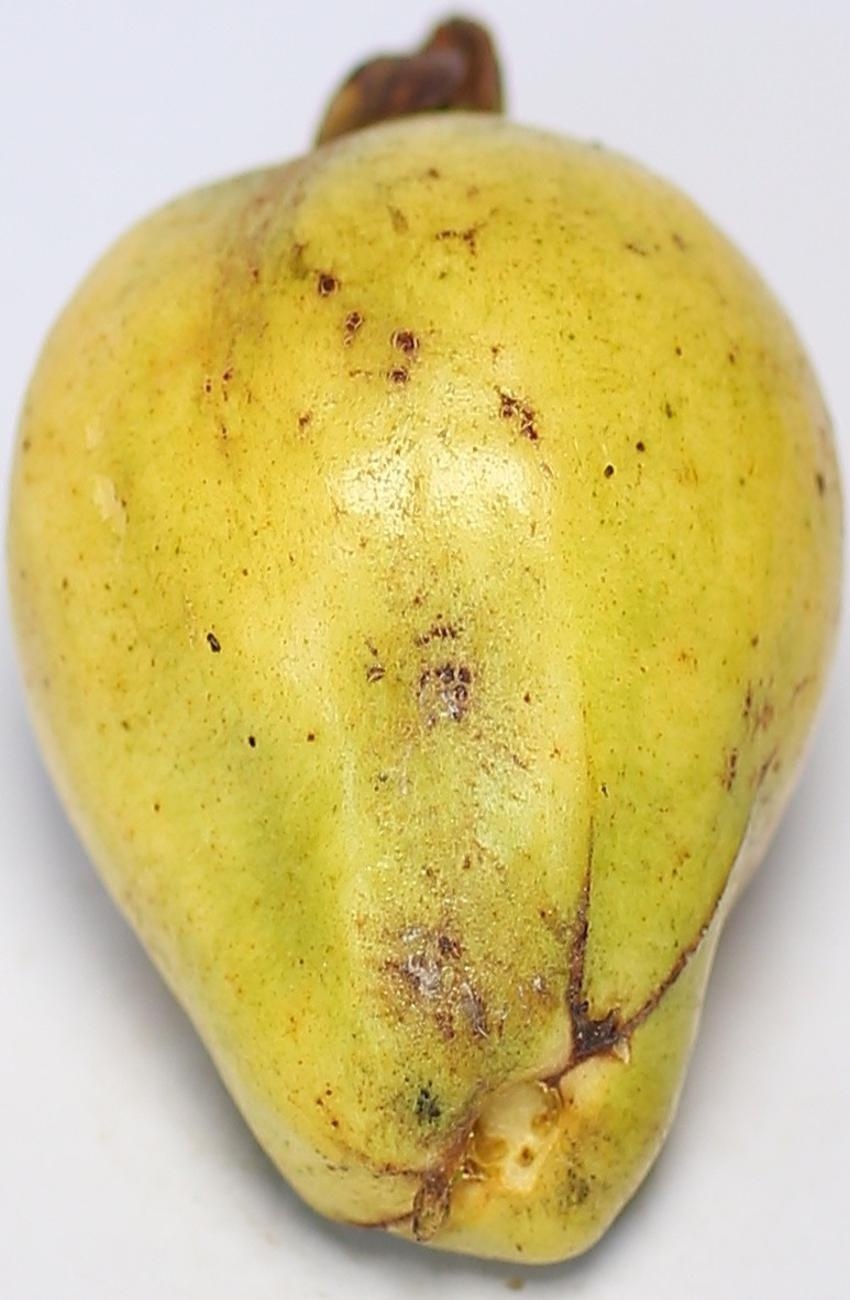
Maturity: ripe
Variety: local-sindhi